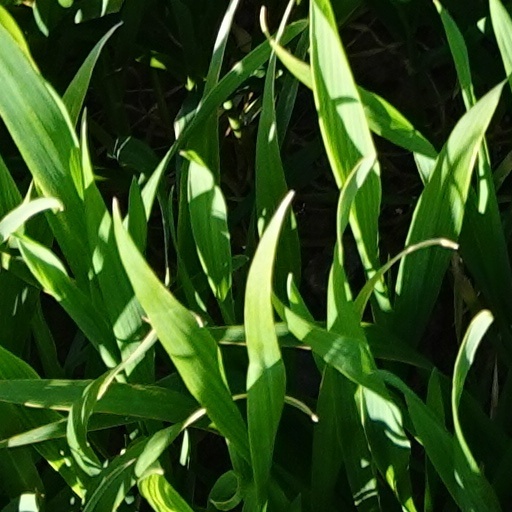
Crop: wheat